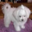
Label: dog